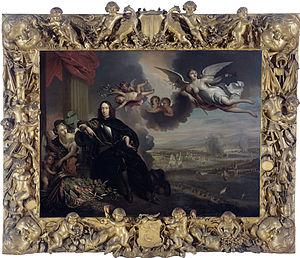
Cornelis de Witt ou Cornelius de Witt, en français Corneille de Witt, né à Dordrecht le 15 juin 1623, mort à La Haye le 20 août 1672, frère de Johan de Witt, est un homme d'État néerlandais.
Le raid sur la Medway, parfois appelé bataille de la Medway ou bataille de Chatham, eut lieu du 9 au 14 juin 1667 au cours de la Deuxième Guerre anglo-néerlandaise.